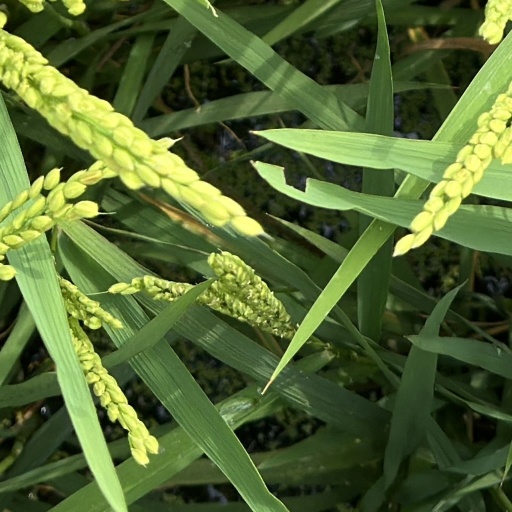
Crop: rice